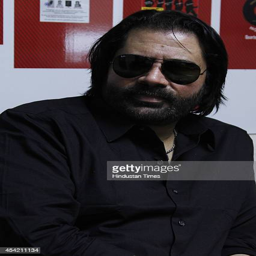
singer poses for profile shoot during an interview